Mikhail Gerasimov (archaeologist)

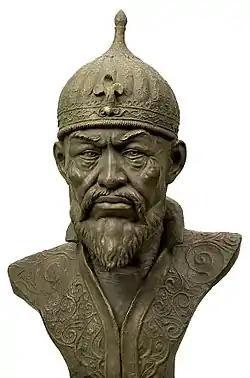
Reconstruction of Timur (Tamerlane)

In June 1941, Stalin sent Gerasimov to Uzbekistan with a team of archaeologists to open the tombs of Timur and other members of the Timurid dynasty. An apocryphal story from this time claims that Gerasimov's team opening Timur's tomb resulted in the German invasion of the Soviet Union. According to the story, Timur's memorial bore the warning “When I rise from the dead, the world shall tremble”, and when the sarcophagus was raised and opened on June 19, another inscription inside the casket read: “Whomsoever opens my tomb shall unleash an invader more terrible than I". Three days later, on June 22, Germany commenced Operation Barbarossa. Even though people close to Gerasimov claim that this story is a fabrication, the legend of the Curse of Timur persists. During World War II, Gerasimov worked at the military hospital in Tashkent; hundreds of victims of the war provided him with important statistical data on human skulls of different races.